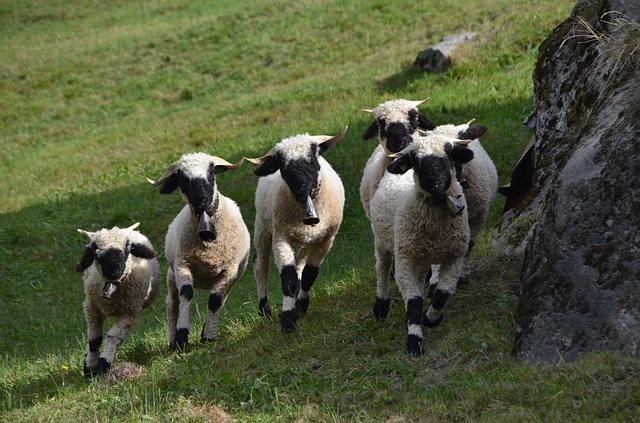
Label: sheep